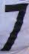
Number: 7